Ri, Orne

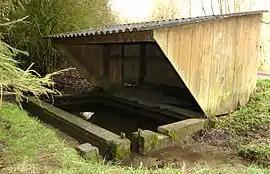
The wash house in Ri

Ri is a commune in the Orne department in north-western France. This commune has the shortest name of any department in the Orne.